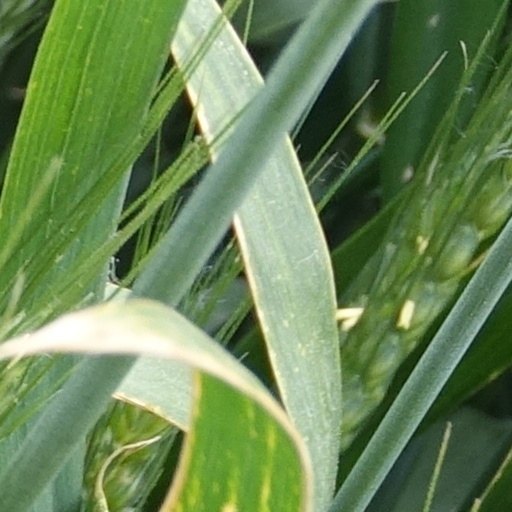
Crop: wheat